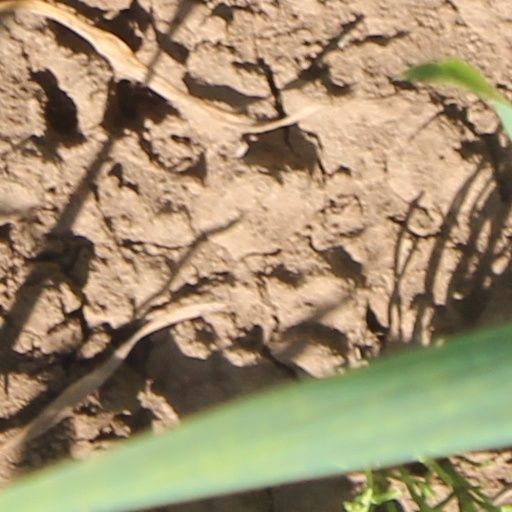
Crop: wheat